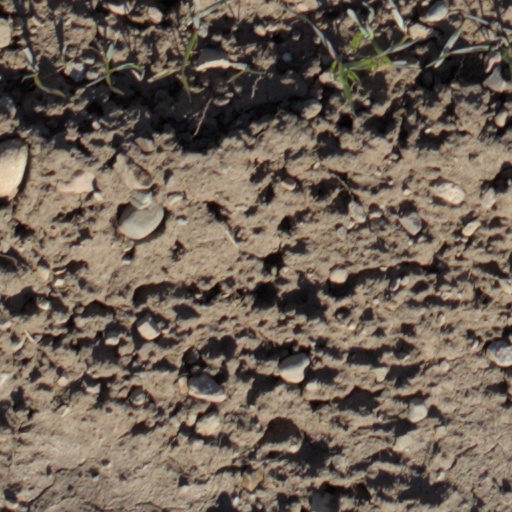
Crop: wheat